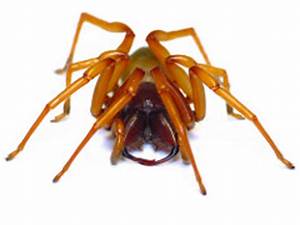
Label: spider